Jalalpur Jattan

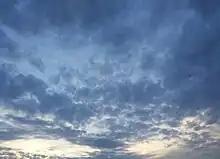
Sky view from the city

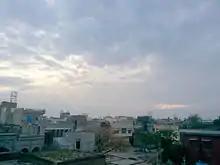
View of Sadhu Neighbourhood

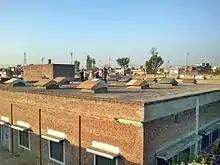
Factory building

The town has moderate climate. The average temperature of the city is 23.9 °C. During the peak of summer, the daytime temperature shoots up to 45 °C, but the hot spells are relatively short due to the proximity of the Azad Kashmir mountains. During the winter, the minimum temperature may fall below 2 °C. The rainfall in the city is remarkable, with precipitation even during the parched months. The average rainfall is 802 mm.